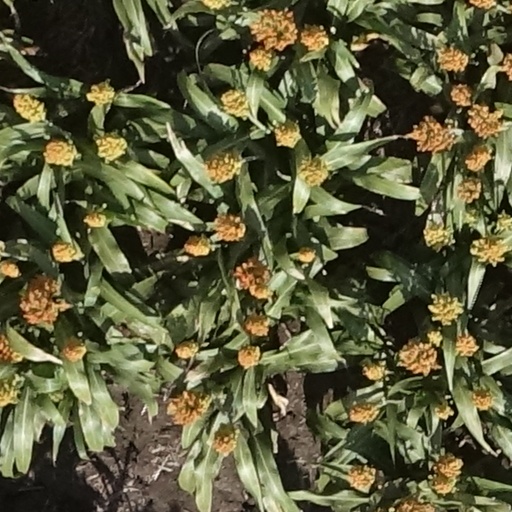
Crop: sorghum